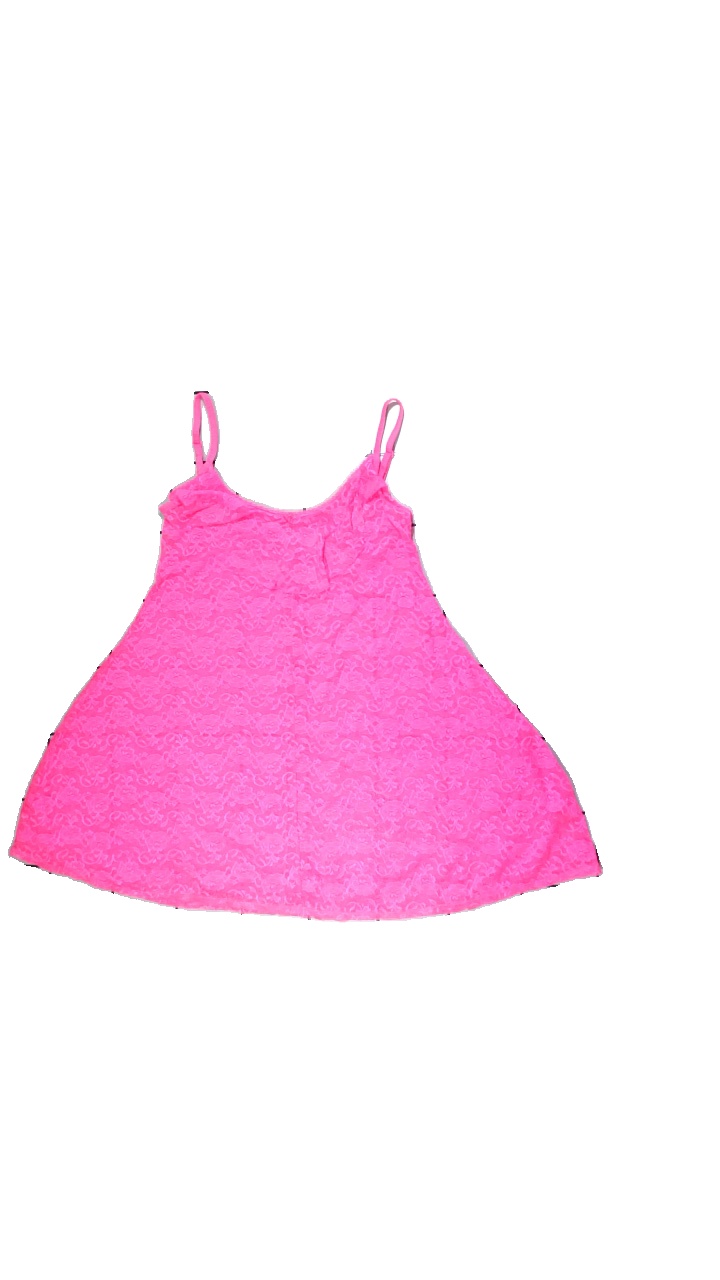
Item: Top (Ladies)
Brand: Jacky Mills
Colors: Pink
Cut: Long, Loose
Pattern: Floral print
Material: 100% nylon
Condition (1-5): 3
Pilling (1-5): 5
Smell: Minor
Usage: Reuse
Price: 50-100